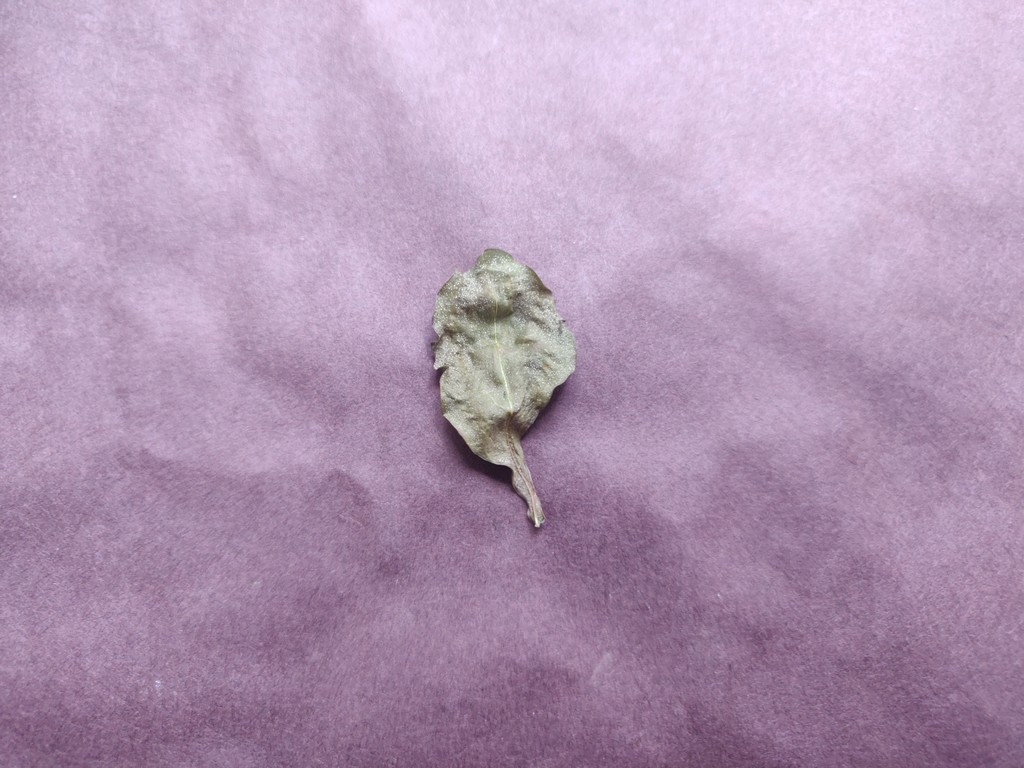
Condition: Dried
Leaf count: single
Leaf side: unknown